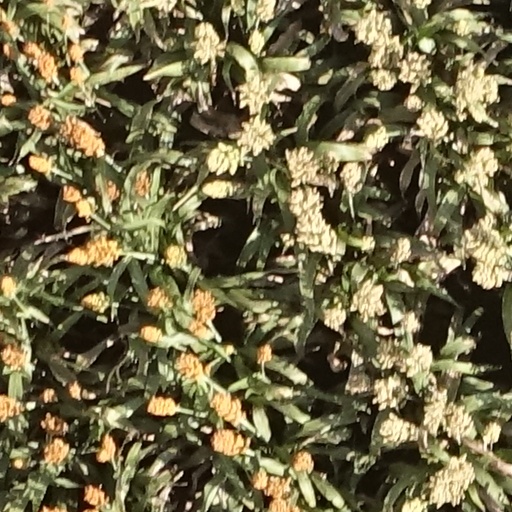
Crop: sorghum